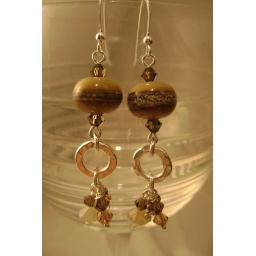
Lampwork beads by Rachel Dawes, with karen hill silver hammered rings, with swarovski crystals, all sterling silver findings